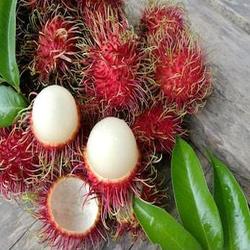
Label: Rambutan